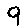
Label: 9